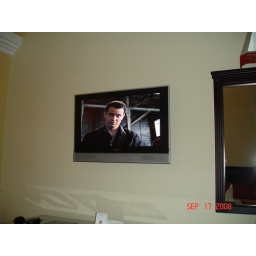
Flat screen TV on wall in our room at Grand Palladium Resort in Jamaica